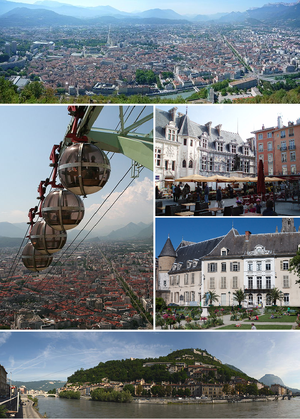
Panorama de Grenoble (Agglomération vue depuis la Bastille, Téléphérique de Grenoble, Place Saint-André, Hôtel de Lesdiguières depuis le Jardin de ville et la Bastille depuis les berges de l'Isère)